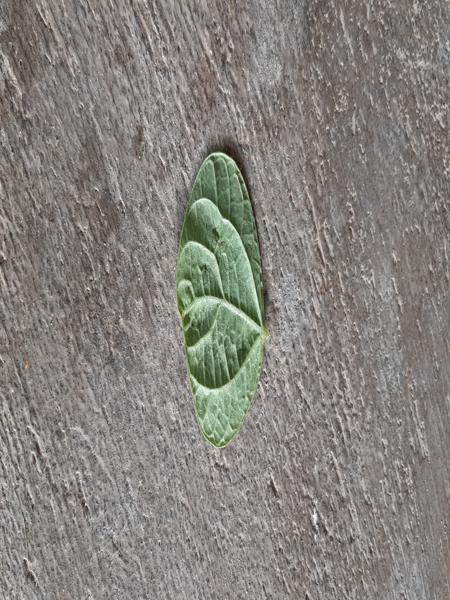
Plant: Beans